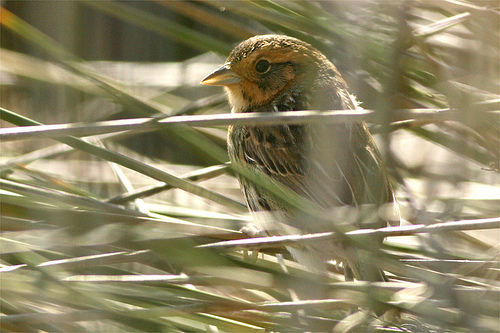
a small bird with a yellow head and grey beak.
this is a grey and yellow bird with a small white beak.
a colorful bird with a yellow and black speckled crown and nape, yellow eye ring, and brown and white wings.
this bird has a short neck, a small sharp bill, and a spotted breast
this is a brown bird with black on the wingbars and an orange crown.
the short bird with blonde throat, brown crown and gray bellly.
this tiny brown and gray bird also has a tiny bill.
this bird has wings that are brown and has a yellow bill
this bird has wings that are brown and has a short bill
this bird has a multi colored crown with a brown and black body
Species: Nelson Sharp Tailed Sparrow